Answer in natural language. How many GarbageCans are visible in the scene? Choose between the following options: 0, 2, 1, 3 or 4
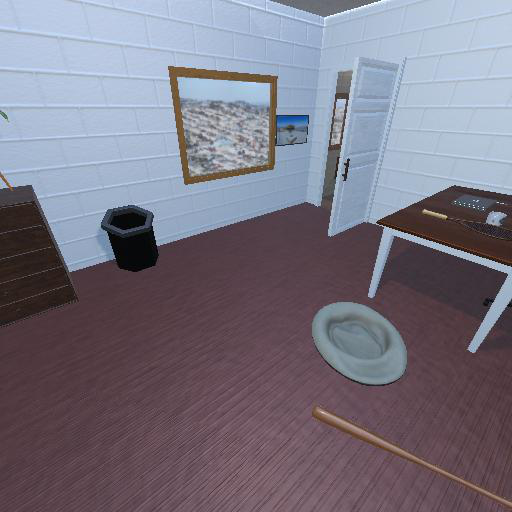
<answer>1</answer>